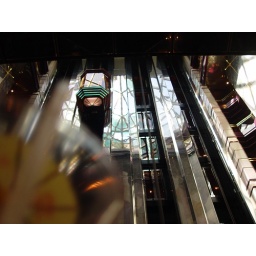
The glass elevators, viewed from the lobby bar in the ship